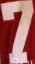
Number: 7